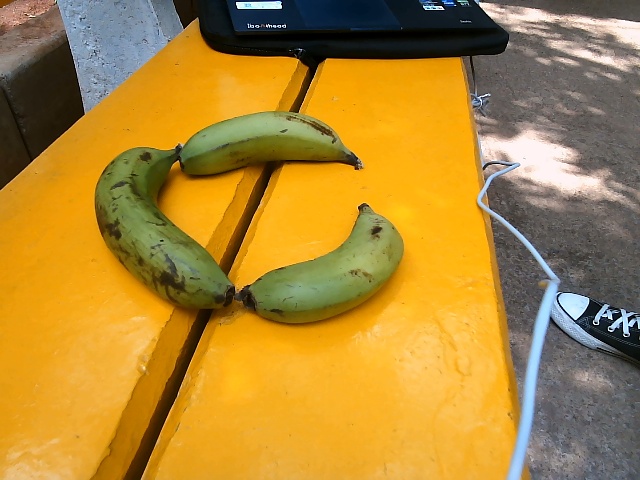
Label: Raw_Banana